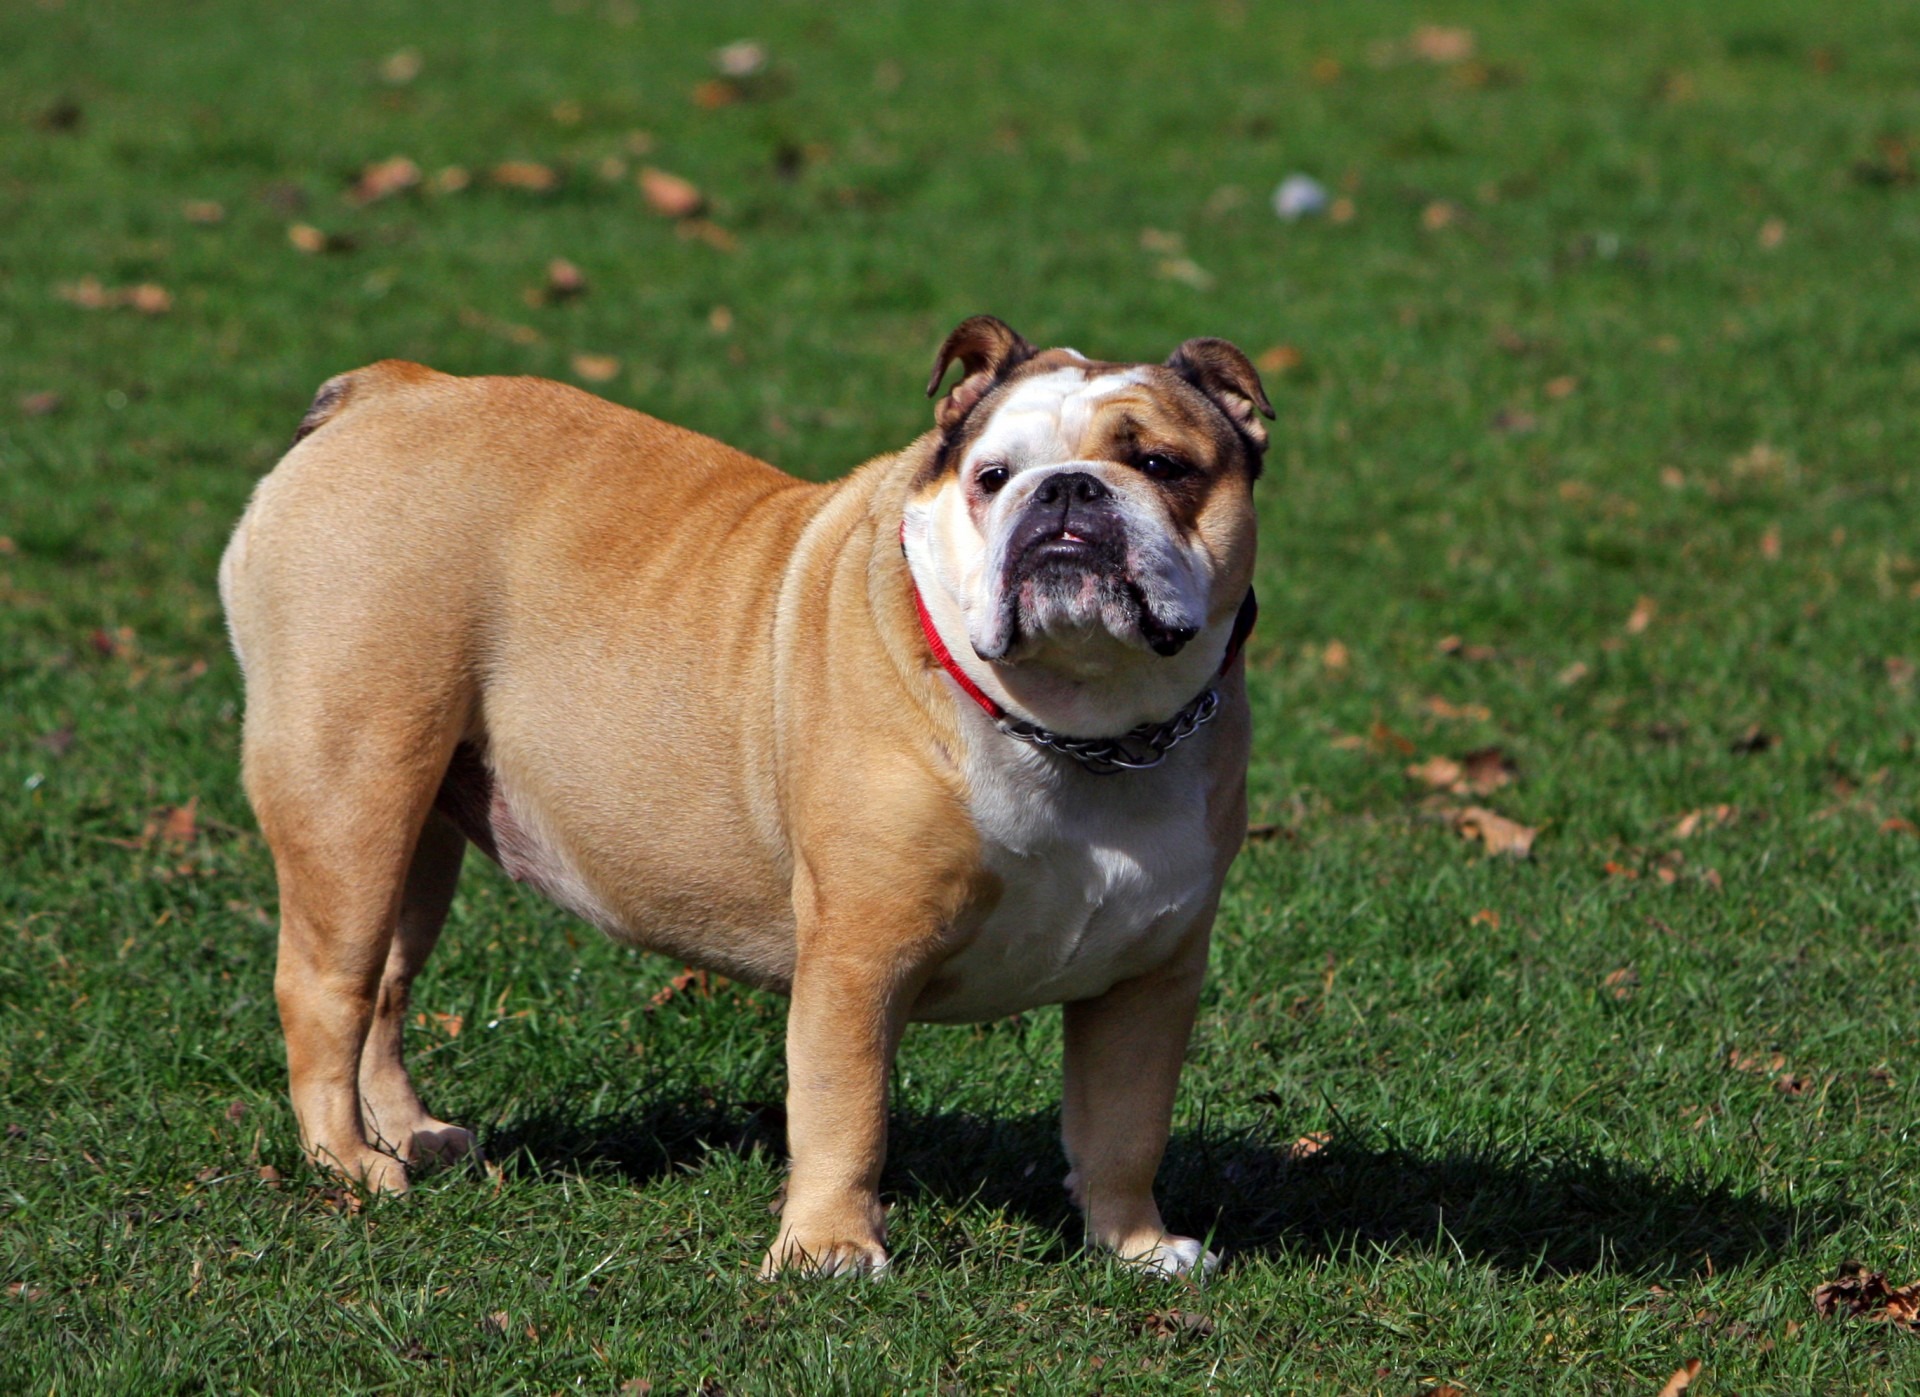
grass, dog, animal, canine, standing, pet, green, mammal, bulldog, vertebrate, beautiful, dog breed, terrier, breed, pedigree, english bulldog, old english bulldog, dog like mammal, carnivoran, dog breed group, olde english bulldogge, toy bulldog, british bulldogs, australian bulldog, american bulldog, american pit bull terrier